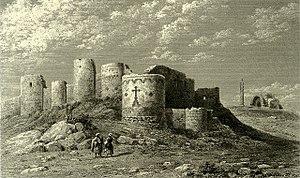
Rempart de l'enceinte de l'ancienne forteresse d'Ani de l'ancien royaume d'Arménie. Augustin François Lemaître (1795-1870)
Ani est une cité médiévale arménienne située dans l'est de la Turquie, dans la province de Kars, à l'ouest de la frontière avec l'Arménie. Elle se trouve près de la ville d'Ocaklı et à côté de la rivière Akhourian, un affluent de l'Araxe, qui forme la frontière entre l'Arménie et la Turquie.
Augustin François Lemaître, né en septembre 1797 à Paris et mort le 25 février 1870 dans la même ville, est un graveur, lithographe, dessinateur, éditeur et photographe français. Il réalisa de nombreux dessins, estampes, et des réalisations de planches de cuivre et d'acier gravées ainsi que la publication d'ouvrages notamment chez l'éditeur Firmin Didot Frères. Il représenta de nombreux paysages, monuments, architectures et personnages, notamment lors de ses nombreux voyages à travers l'Europe.